University District, Seattle

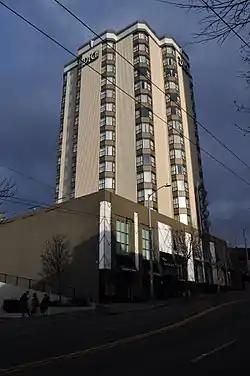
Graduate Hotel Seattle

Electric streetcar tracks had been laid up Columbus Avenue (later known as 14th Avenue, and later still University Way) either in 1891 or 1892, and the neighborhood soon began to be called "University Station" after the heated waiting house at the corner of what is now NE 42nd Street. The streetcars eventually came to be operated by the Seattle Municipal Street Railway, which ceased operations in 1941. The University of Washington relocated to the east side of 15th Avenue in 1895, leaving its previous location in the Metropolitan Tract in downtown Seattle. Much of the neighborhood was still clear cut forest or stump farmland at the time.